Nikolai Sollogub

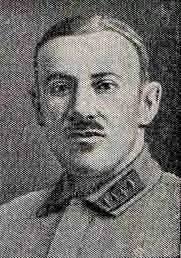

Nikolai Vladimirovich Sollogub (– 7 August 1937) was a Soviet military specialist who served in World War I, the Russian Civil War, and the Polish-Soviet War, reaching the rank of Komdiv in the Red Army. During the Great Purges he was imprisoned and executed.